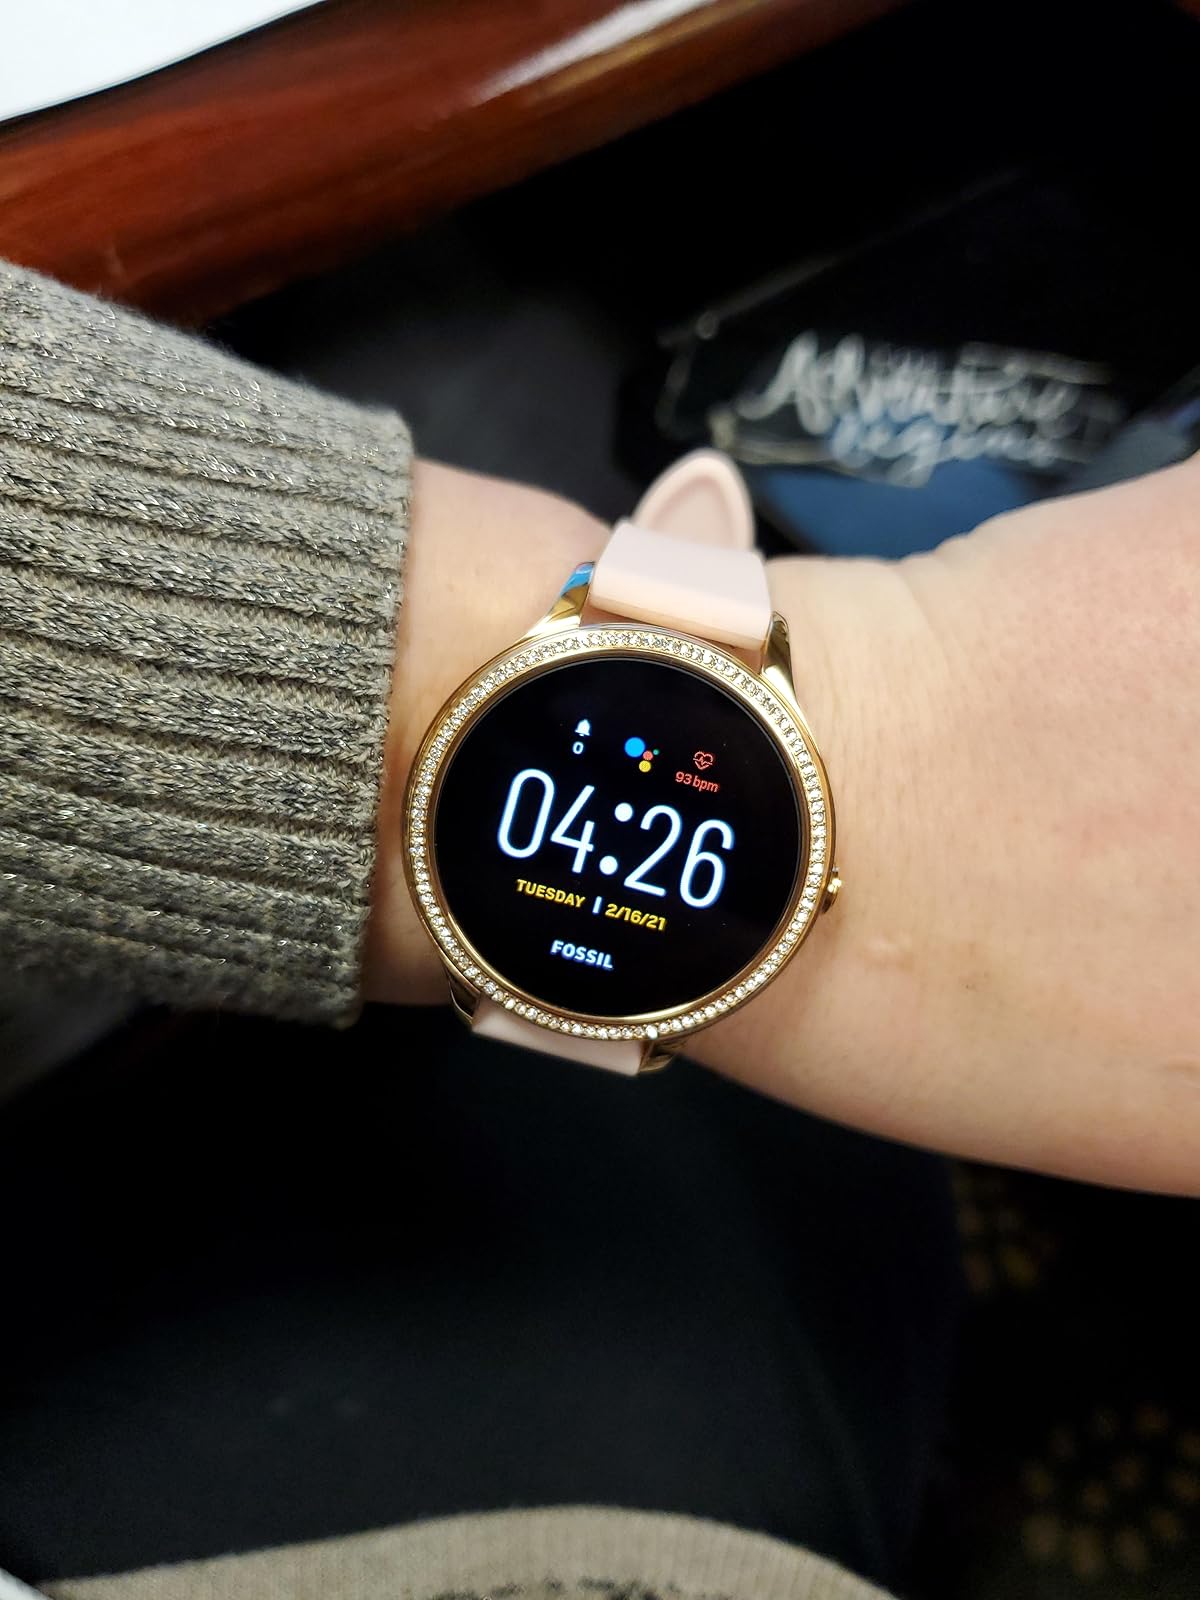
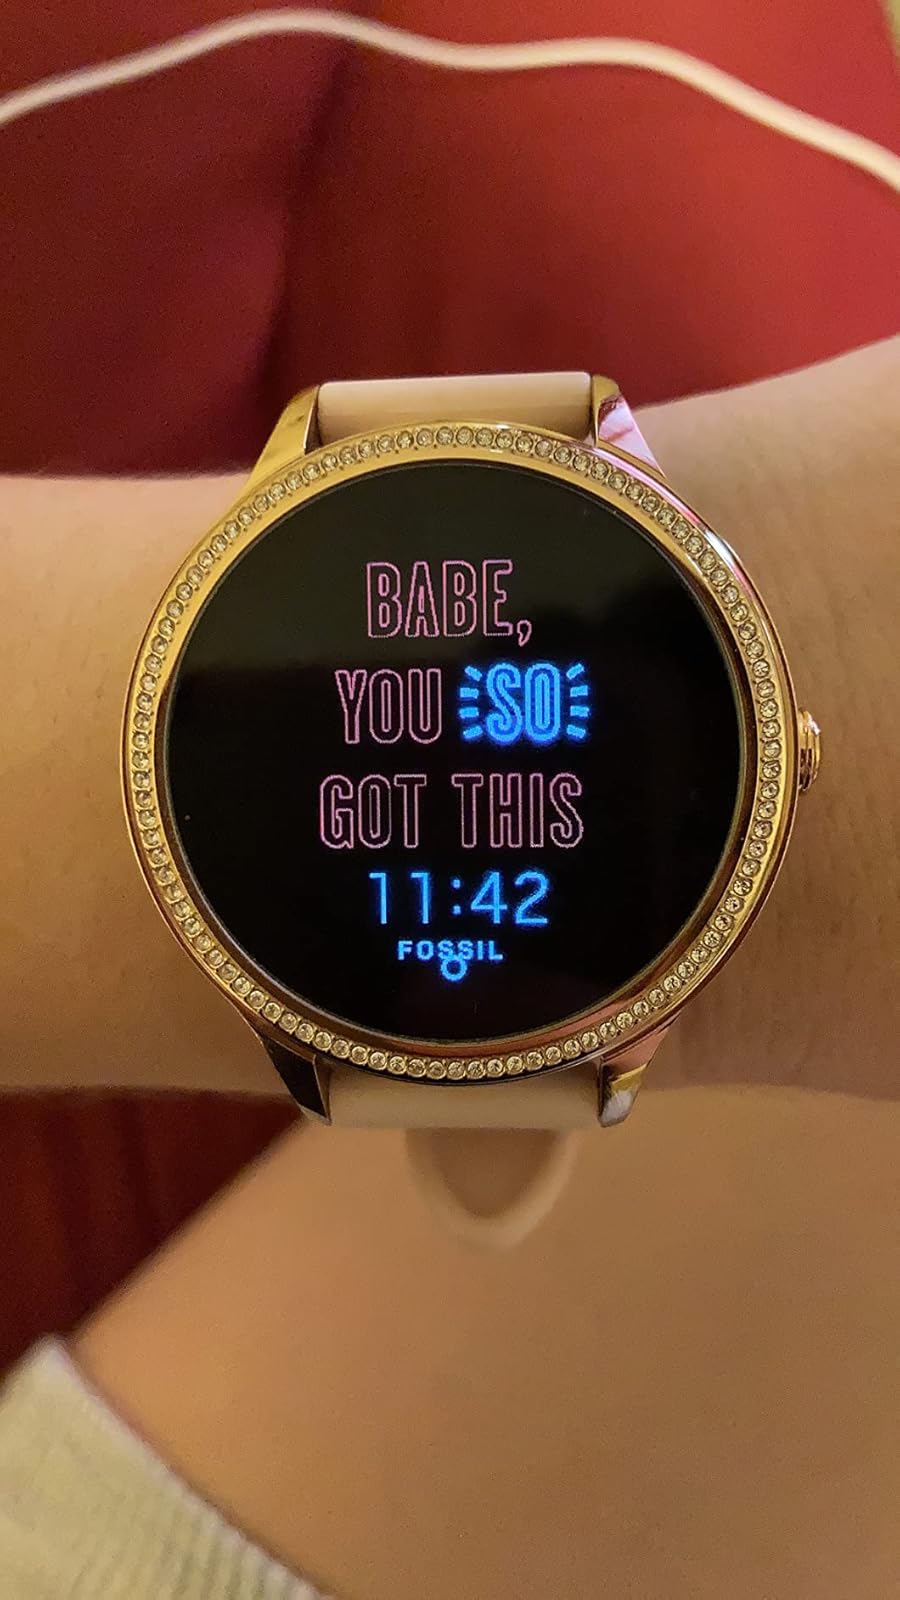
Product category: smartwatch
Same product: yes